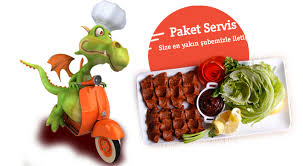
Yemek: cig_kofte